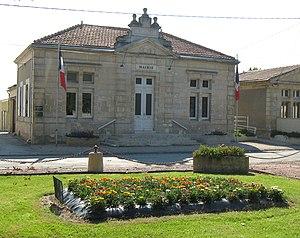
La Mairie de Jau Dignac et Loirac